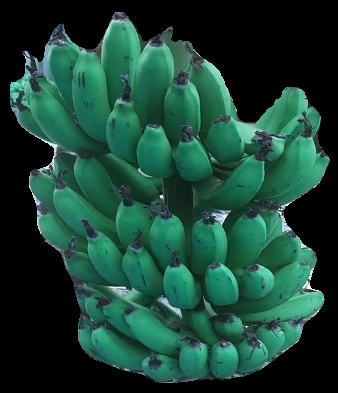
Variety: pachbale
Grade: grade3